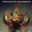
Label: lobster